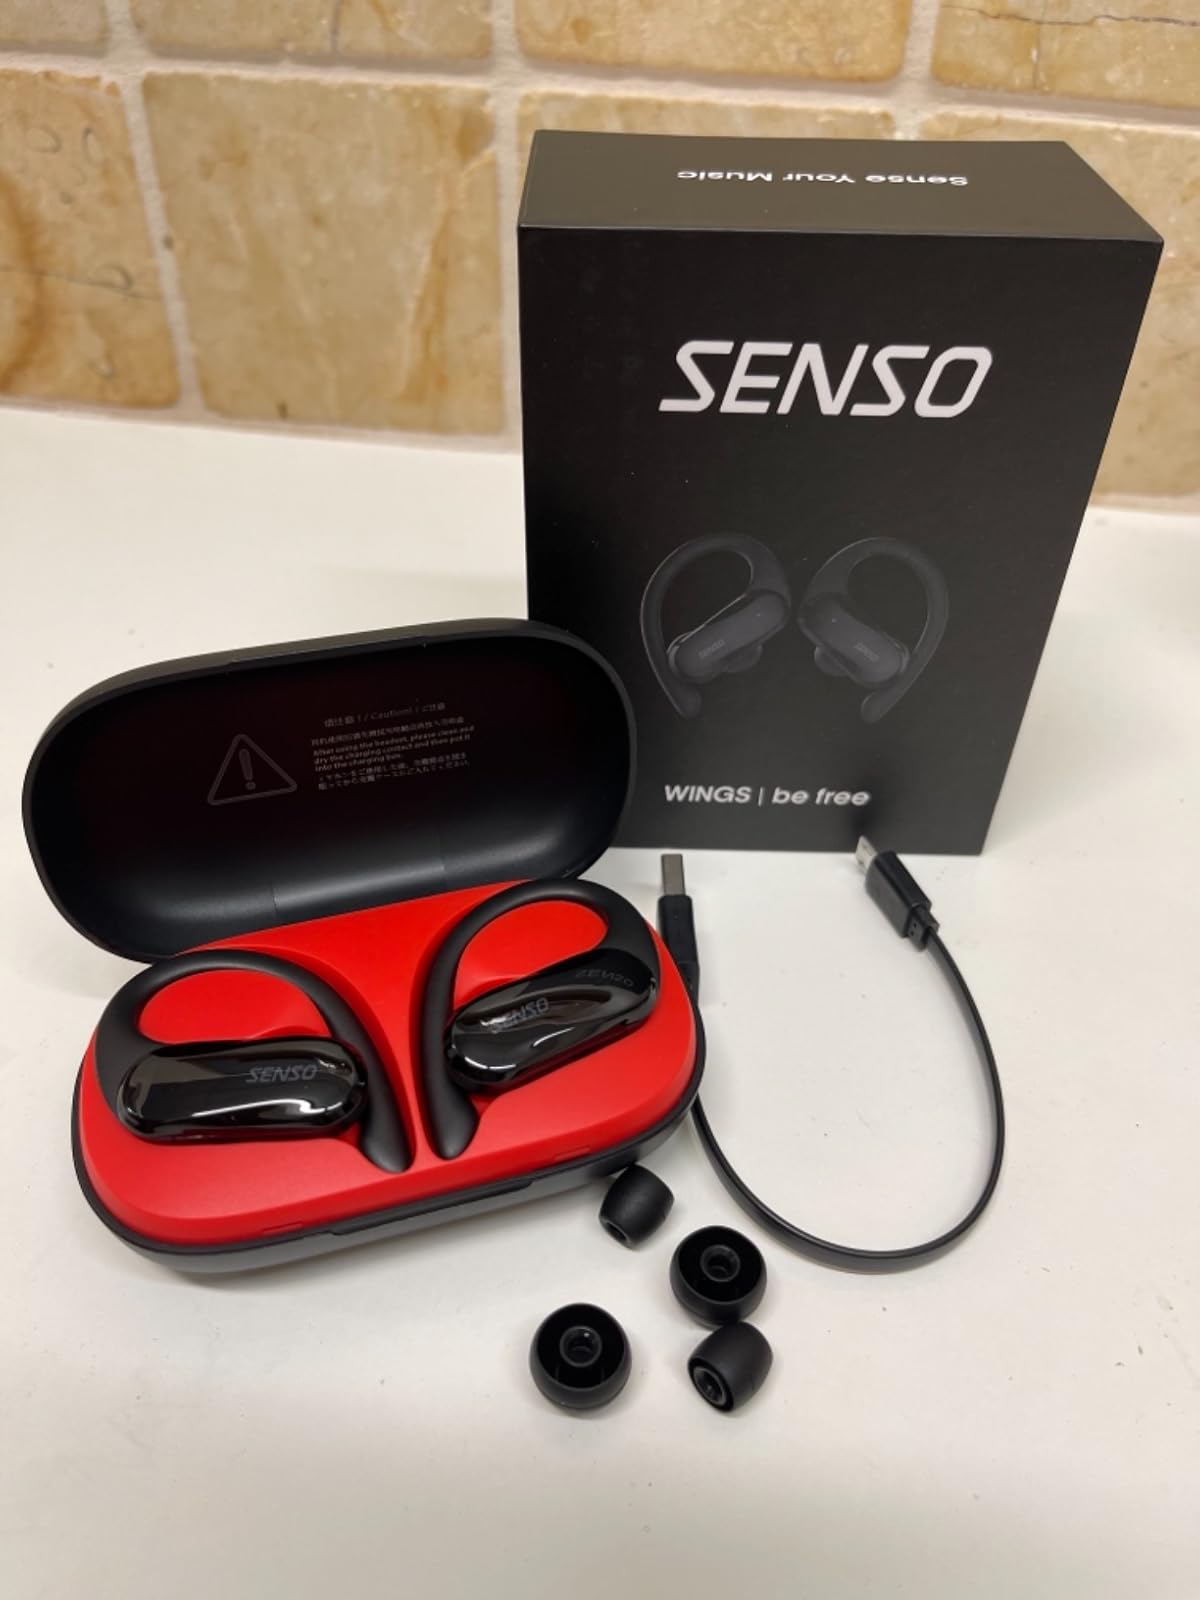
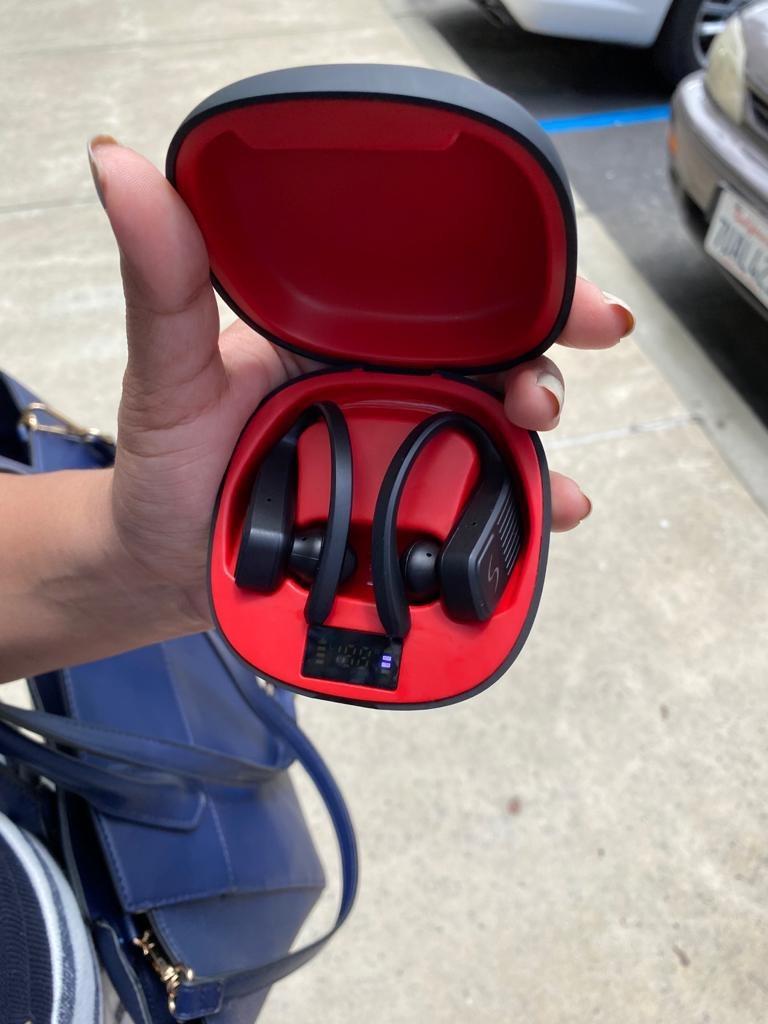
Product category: earbuds
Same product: no